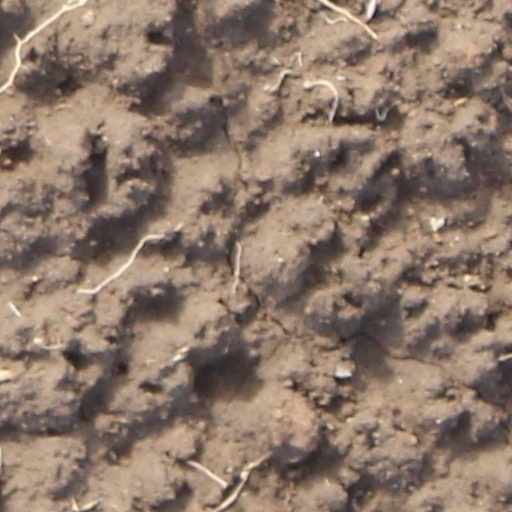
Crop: wheat